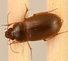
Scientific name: Amara quenseli
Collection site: Onaqui NEON (ONAQ), plot ONAQ_016